Sky position (RA, Dec in degrees): 130.074, 17.676
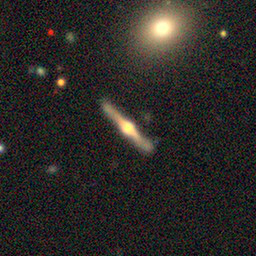
Galaxy morphology: Edge-on Galaxies with Bulge